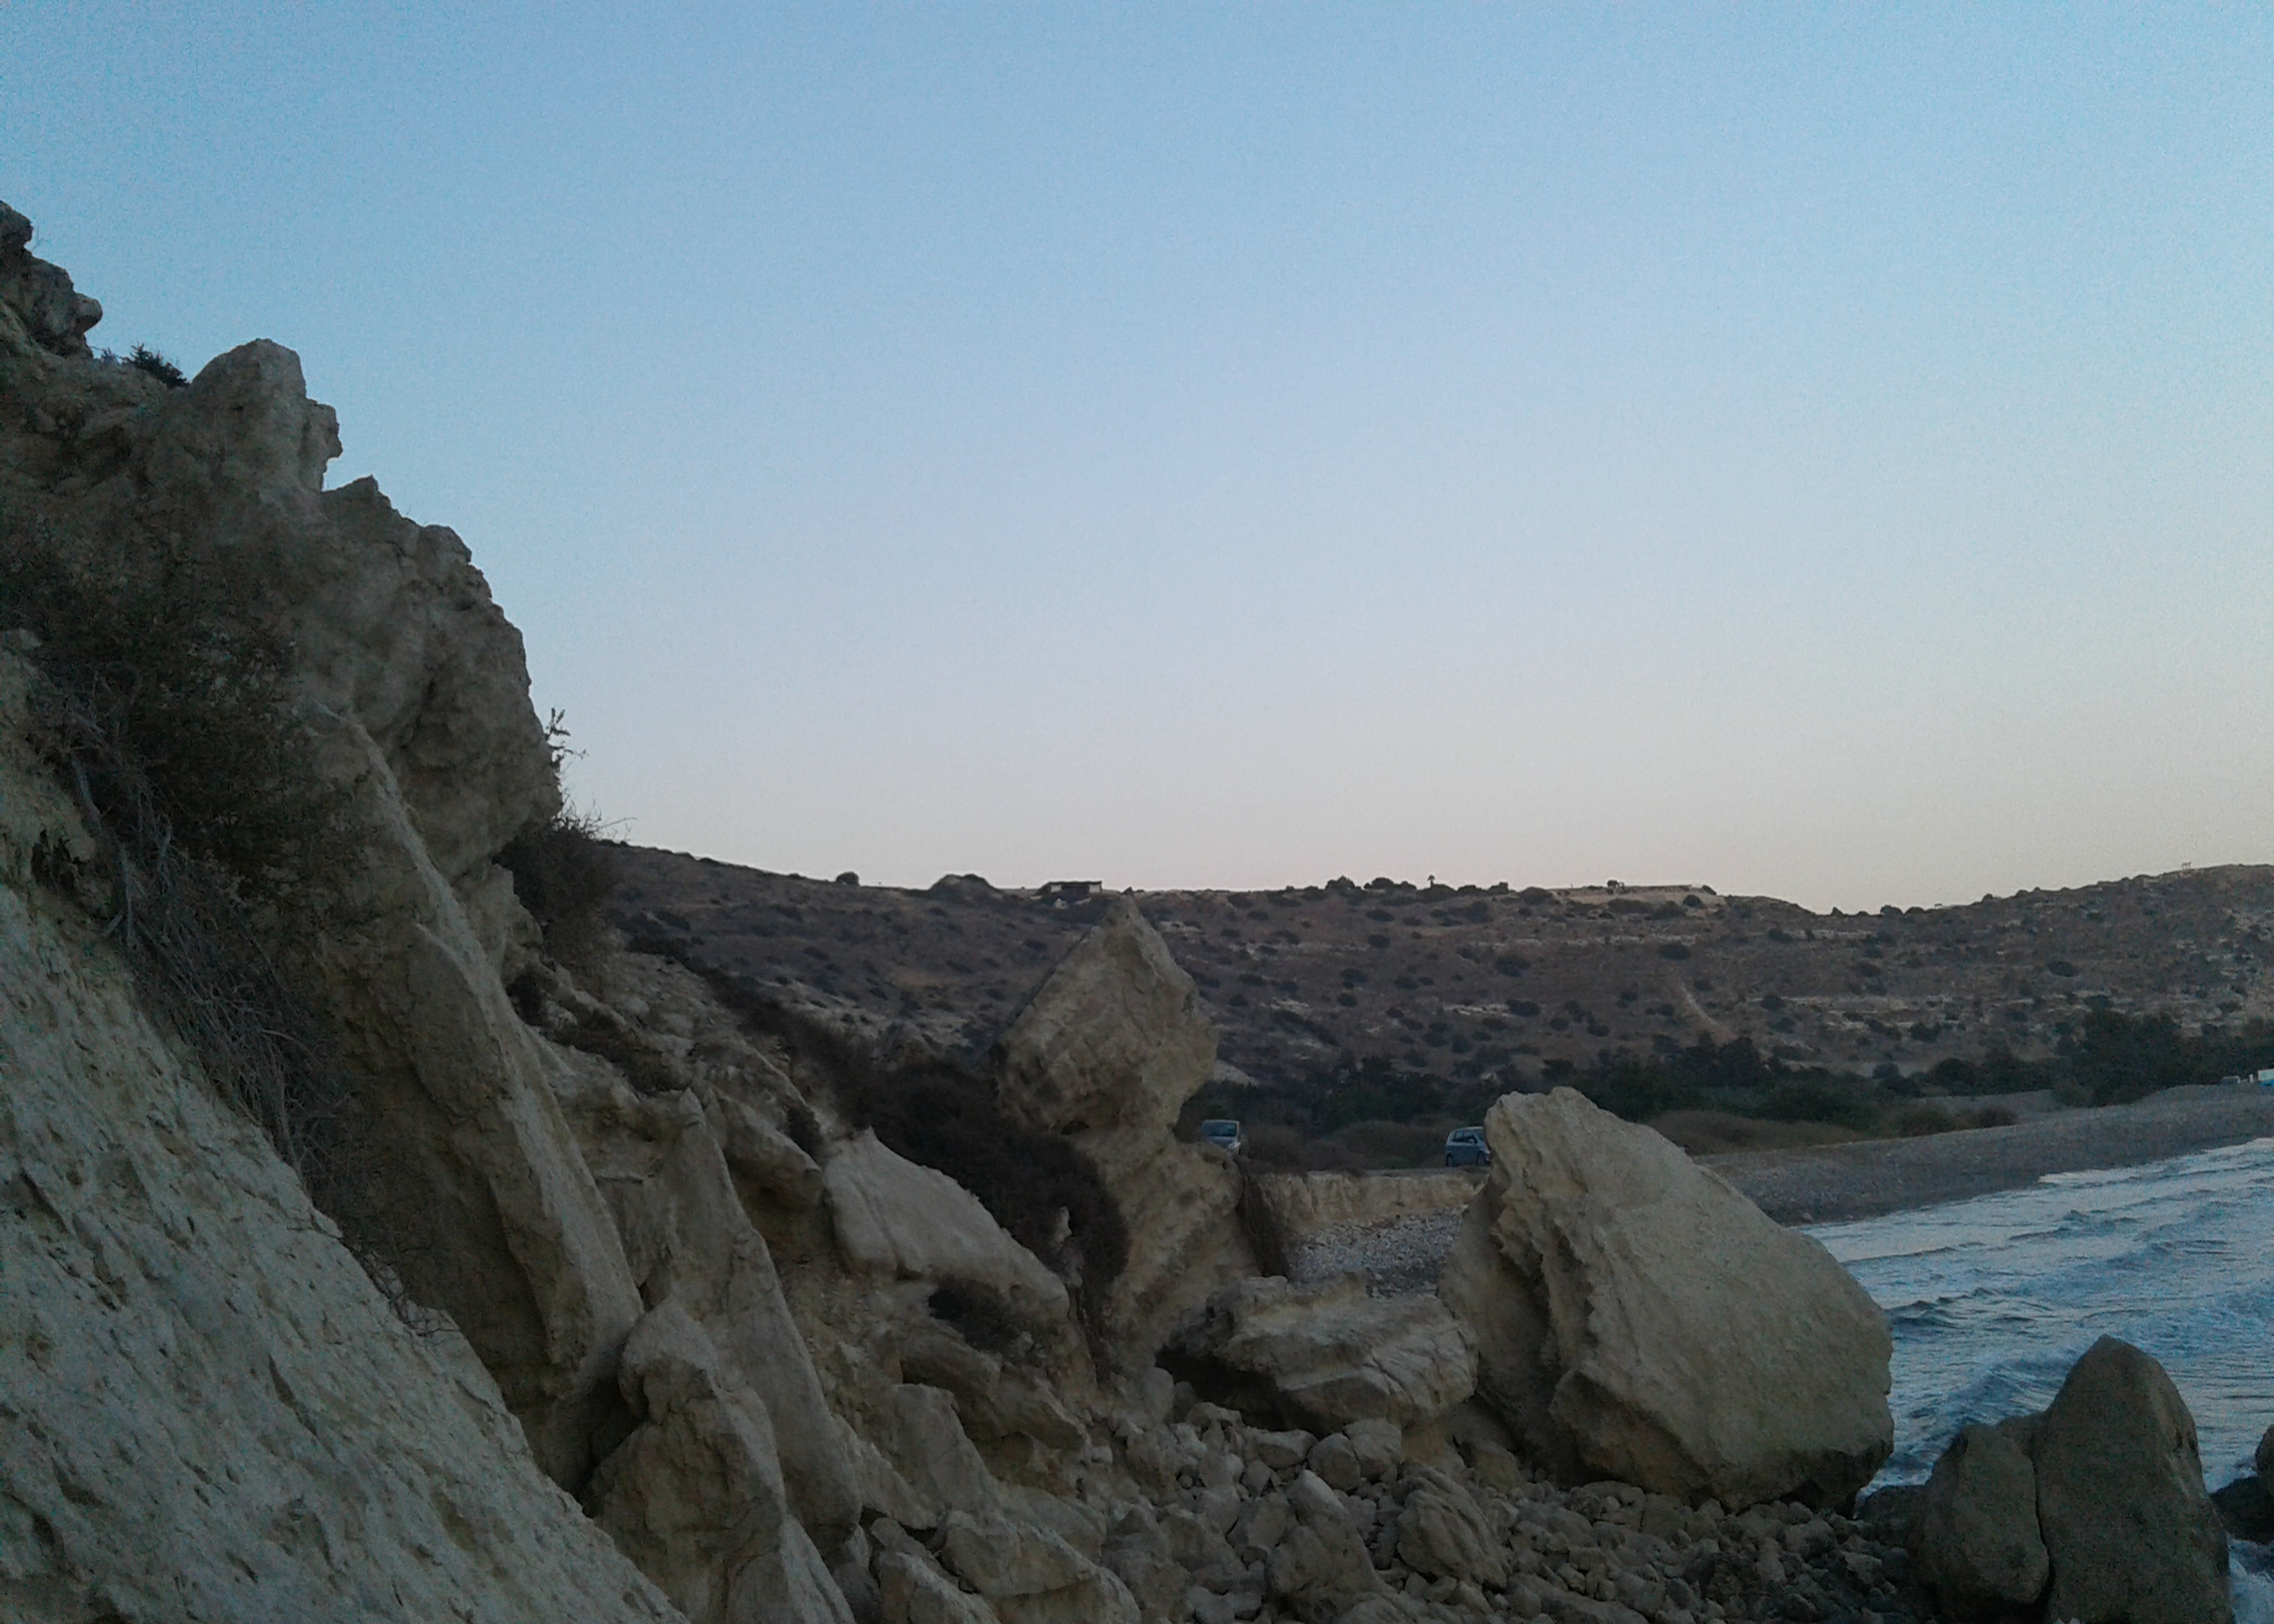
sea, sky, rocks, water, rocky, stony, bedrock, mountain, formation, landscape, outcrop, wood, klippe, horizon, headland, fault, hill, lake, rock, erosion, escarpment, plateau, batholith, badlands, wind wave, coast, ocean, cape, cliff, makhtesh, wadi, boulder, intrusion, volcanic rock, limestone, Raised beach, igneous rock, promontory